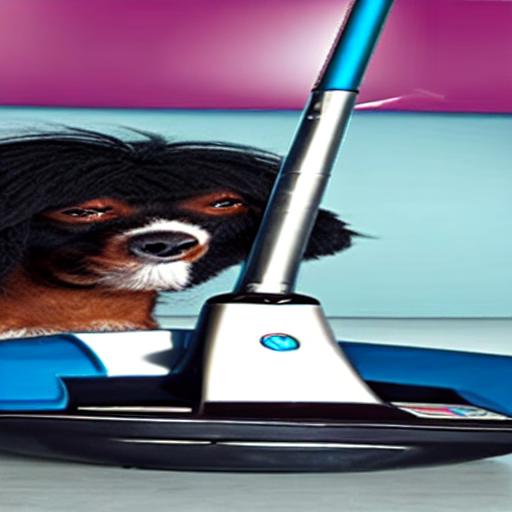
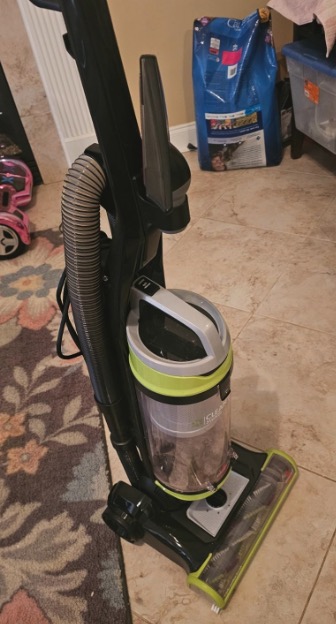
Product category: items_vacuum
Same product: no